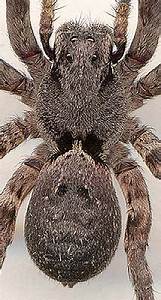
Label: ragno